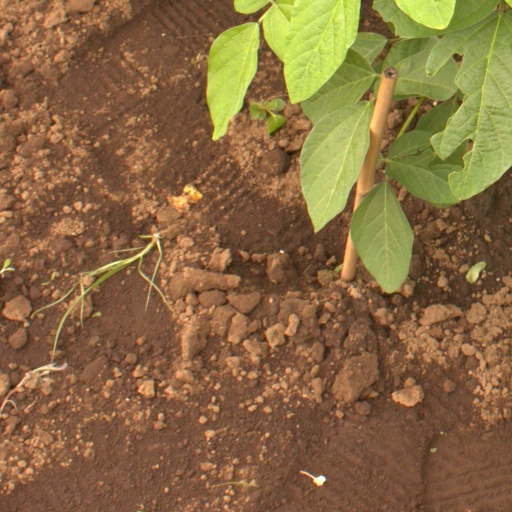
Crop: soybean